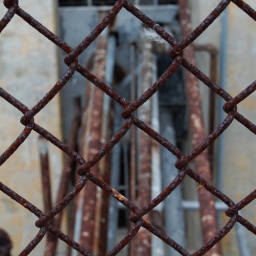
Cool shot of the rusty fence with other old pipes in the background for the still used physical plant.